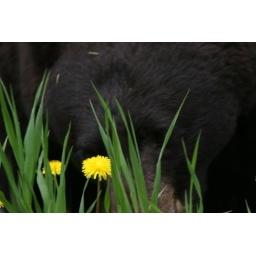
I was about 2 meters away from the beer when I took these shots. He was sitting beside the road eating